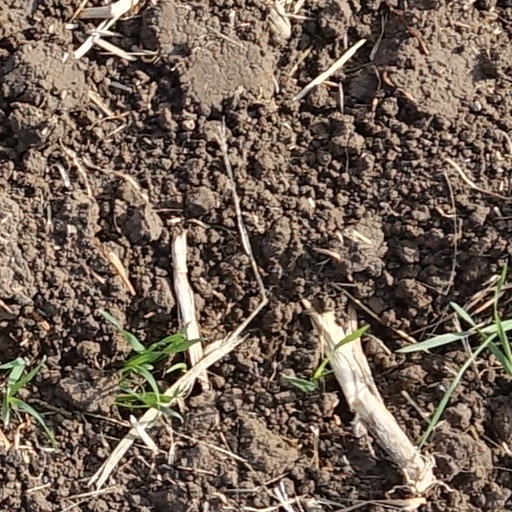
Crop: wheat